Biscutate swift

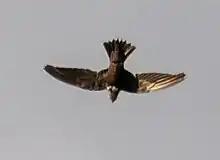
In flight

The biscutate swift is about long and weighs about . It has an almost square tail and the sexes have the same plumage. Adults of the nominate subspecies have a sooty brown head that is lighter on the forehead, chin, and around the eyes. Their body is sooty blackish brown except for a wide white band across the breast and a narrow white band on the nape and somewhat on the sides of the neck; the bands do not meet. The wing and tail feathers are blackish on their outer webs and pale gray brown on the inner ones. Juveniles are similar to adults with the addition of grayish white edges to the belly feathers and the tips of the tail. Subspecies "S. b. seridoensis" has essentially the same plumage as the nominate but is smaller.